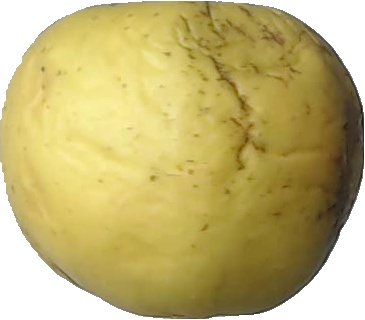
Label: apple_golden_1